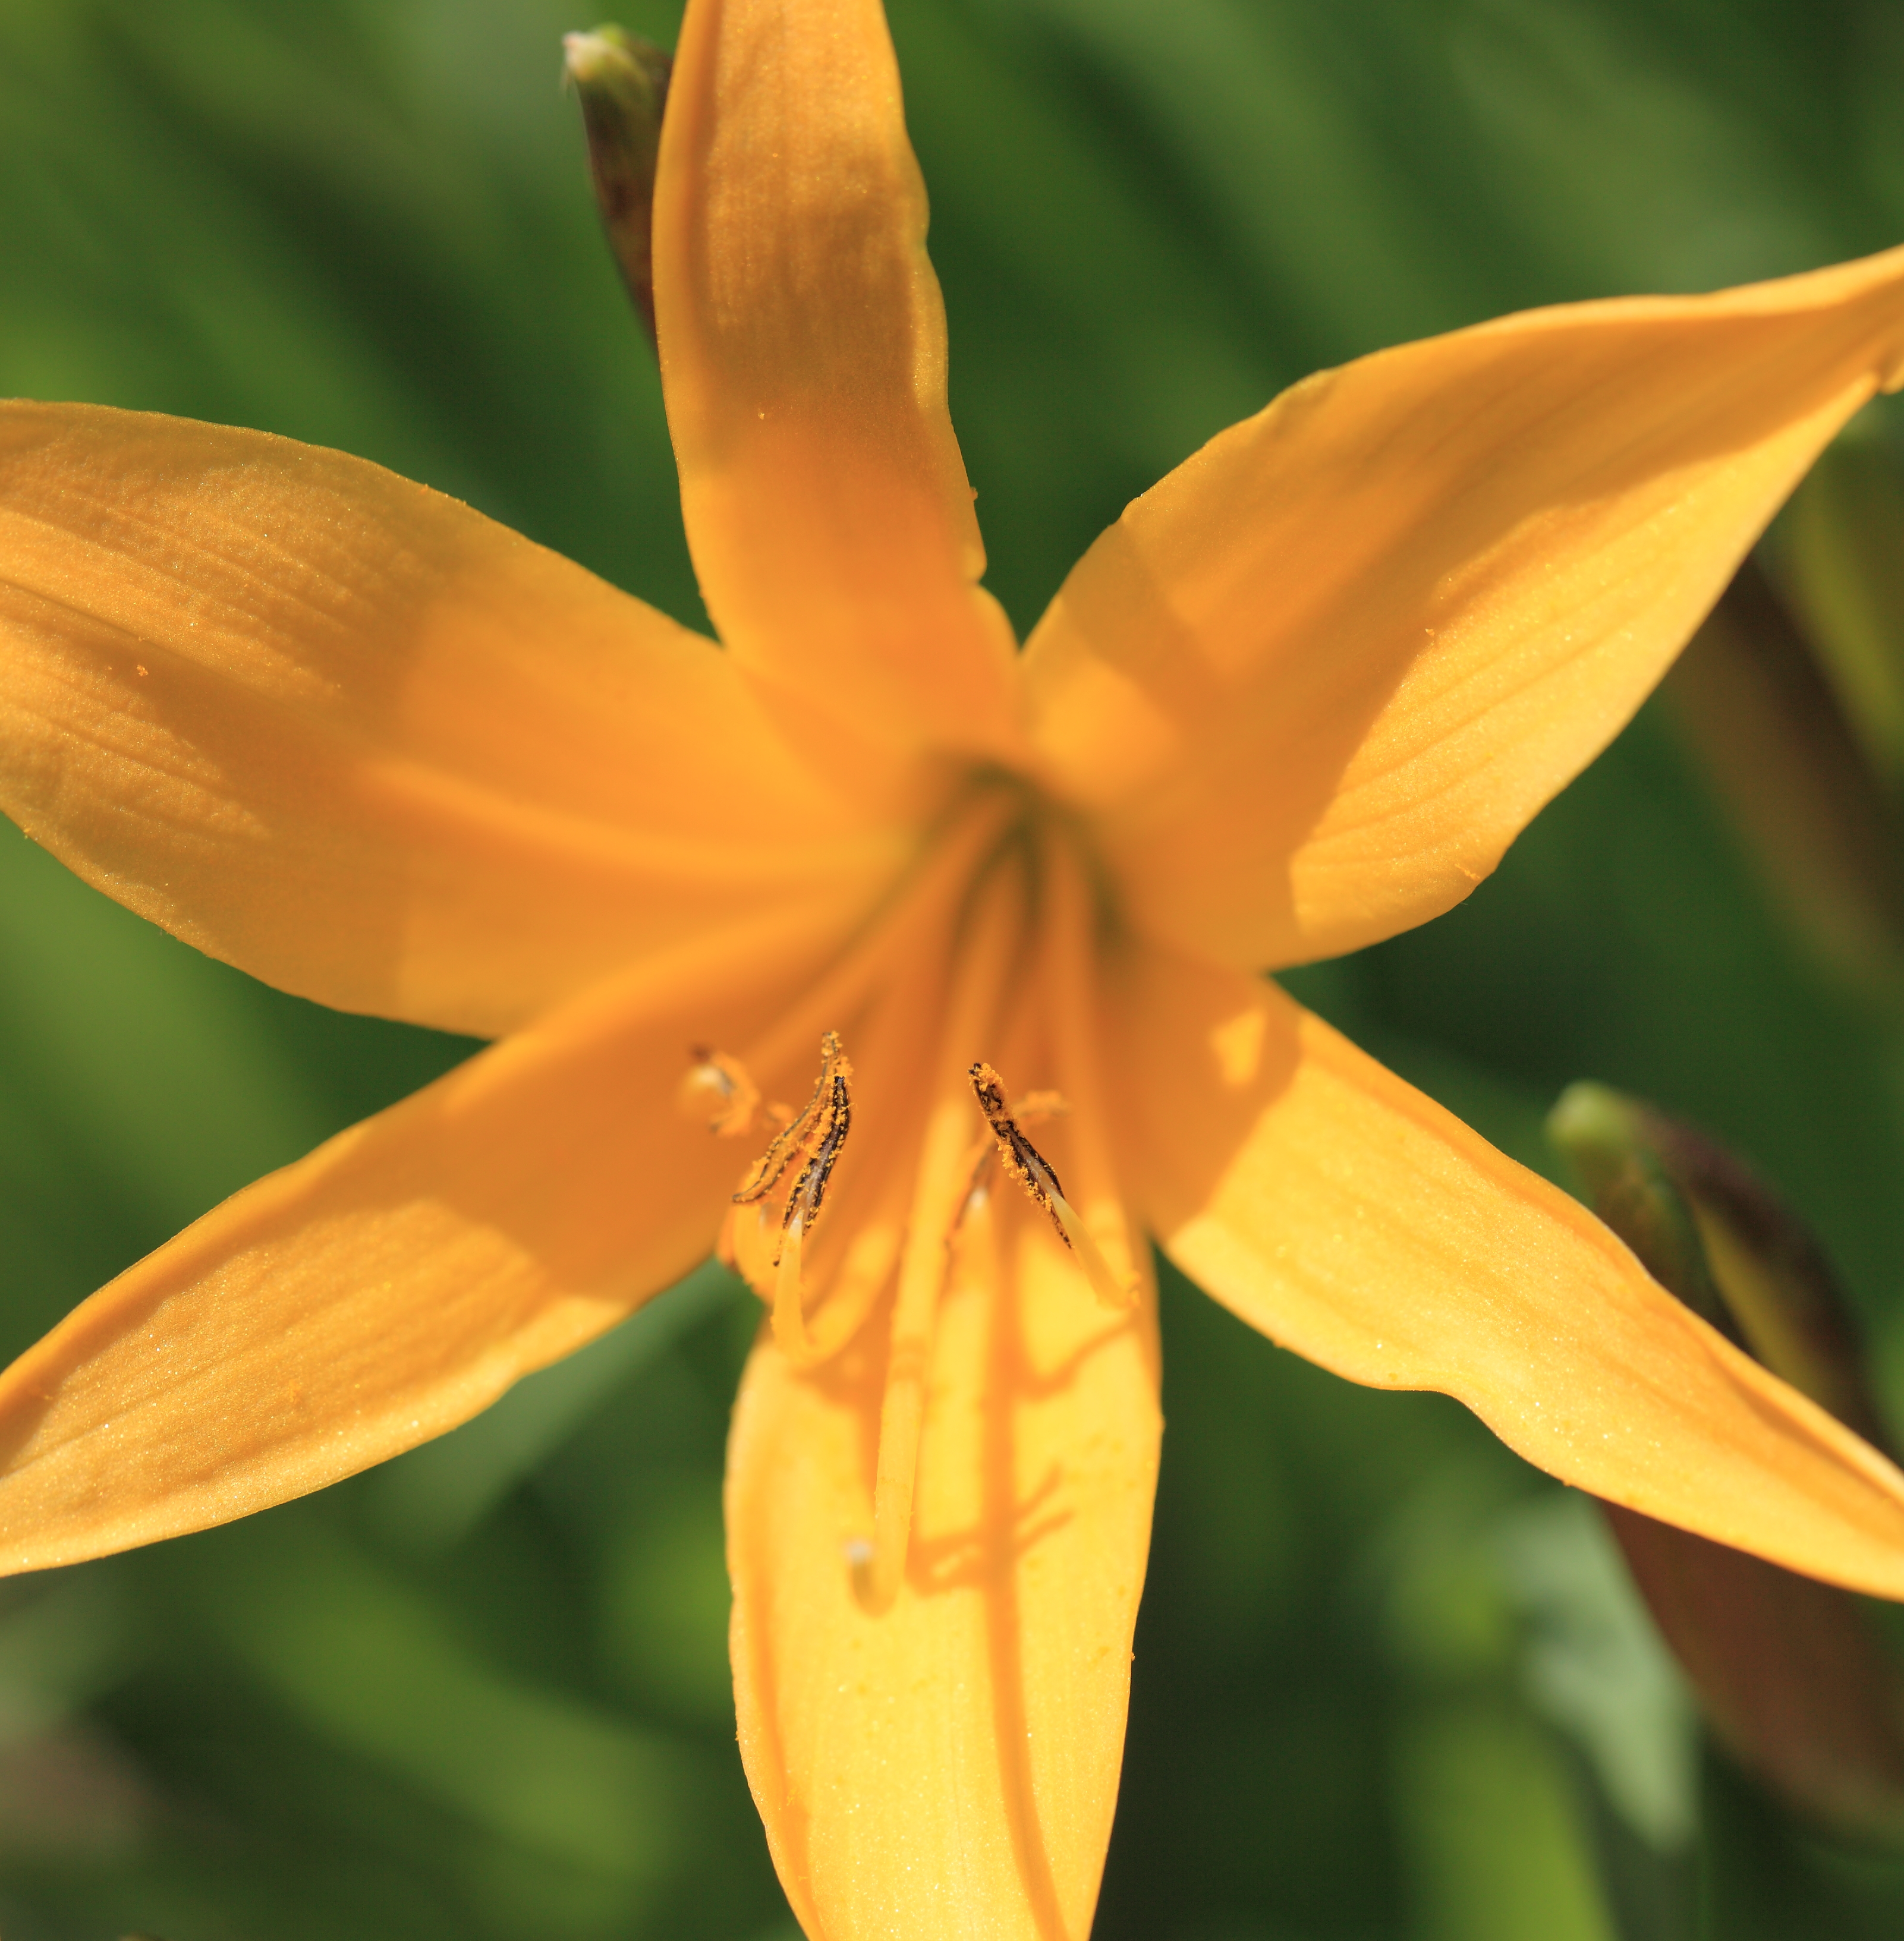
blossom, plant, flower, petal, high, botany, yellow, garden, flora, botanical, 5d, narcissus, hires, lily, markii, hi, res, resolution, ibaraki, naka, macro photography, flowering plant, plant stem, land plant, fawn lily